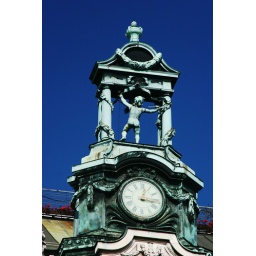
Statue and clock on a building in Luzern Switzerland